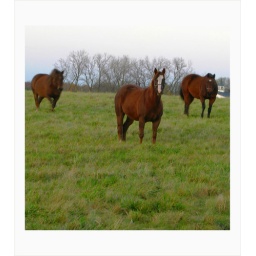
horses by the road